Anne Green

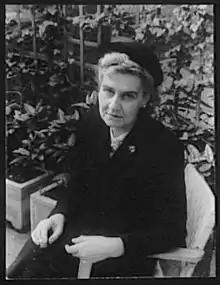
Portrait of Anne Green by Carl Van Vechten.

Anne Green (born 1891, Savannah, Georgia, d. 1979, Paris) was an American writer and translator, the sister of Julien Green. While a child, Green's parents moved to France, where her father, ruined by a financial crisis and poor investments, came to settle. She spent her childhood in Le Havre, before her parents moved to Paris, where her brother Julien was born. She and her brother both participated in World War I, in which she volunteered as an ambulance driver.